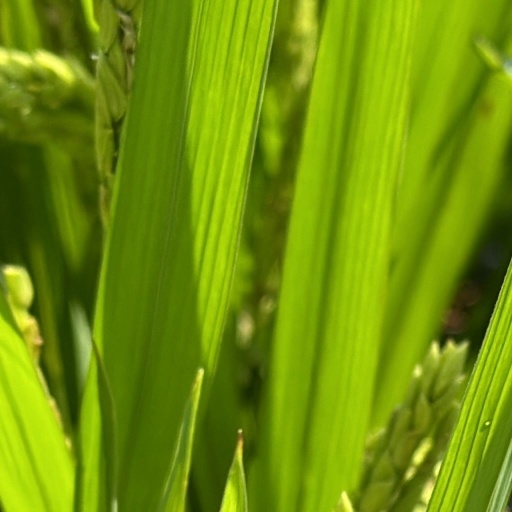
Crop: rice